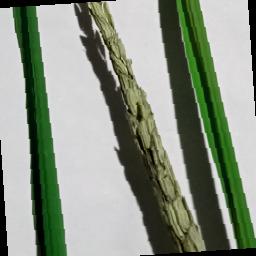
Label: Rice___Neck_Blast